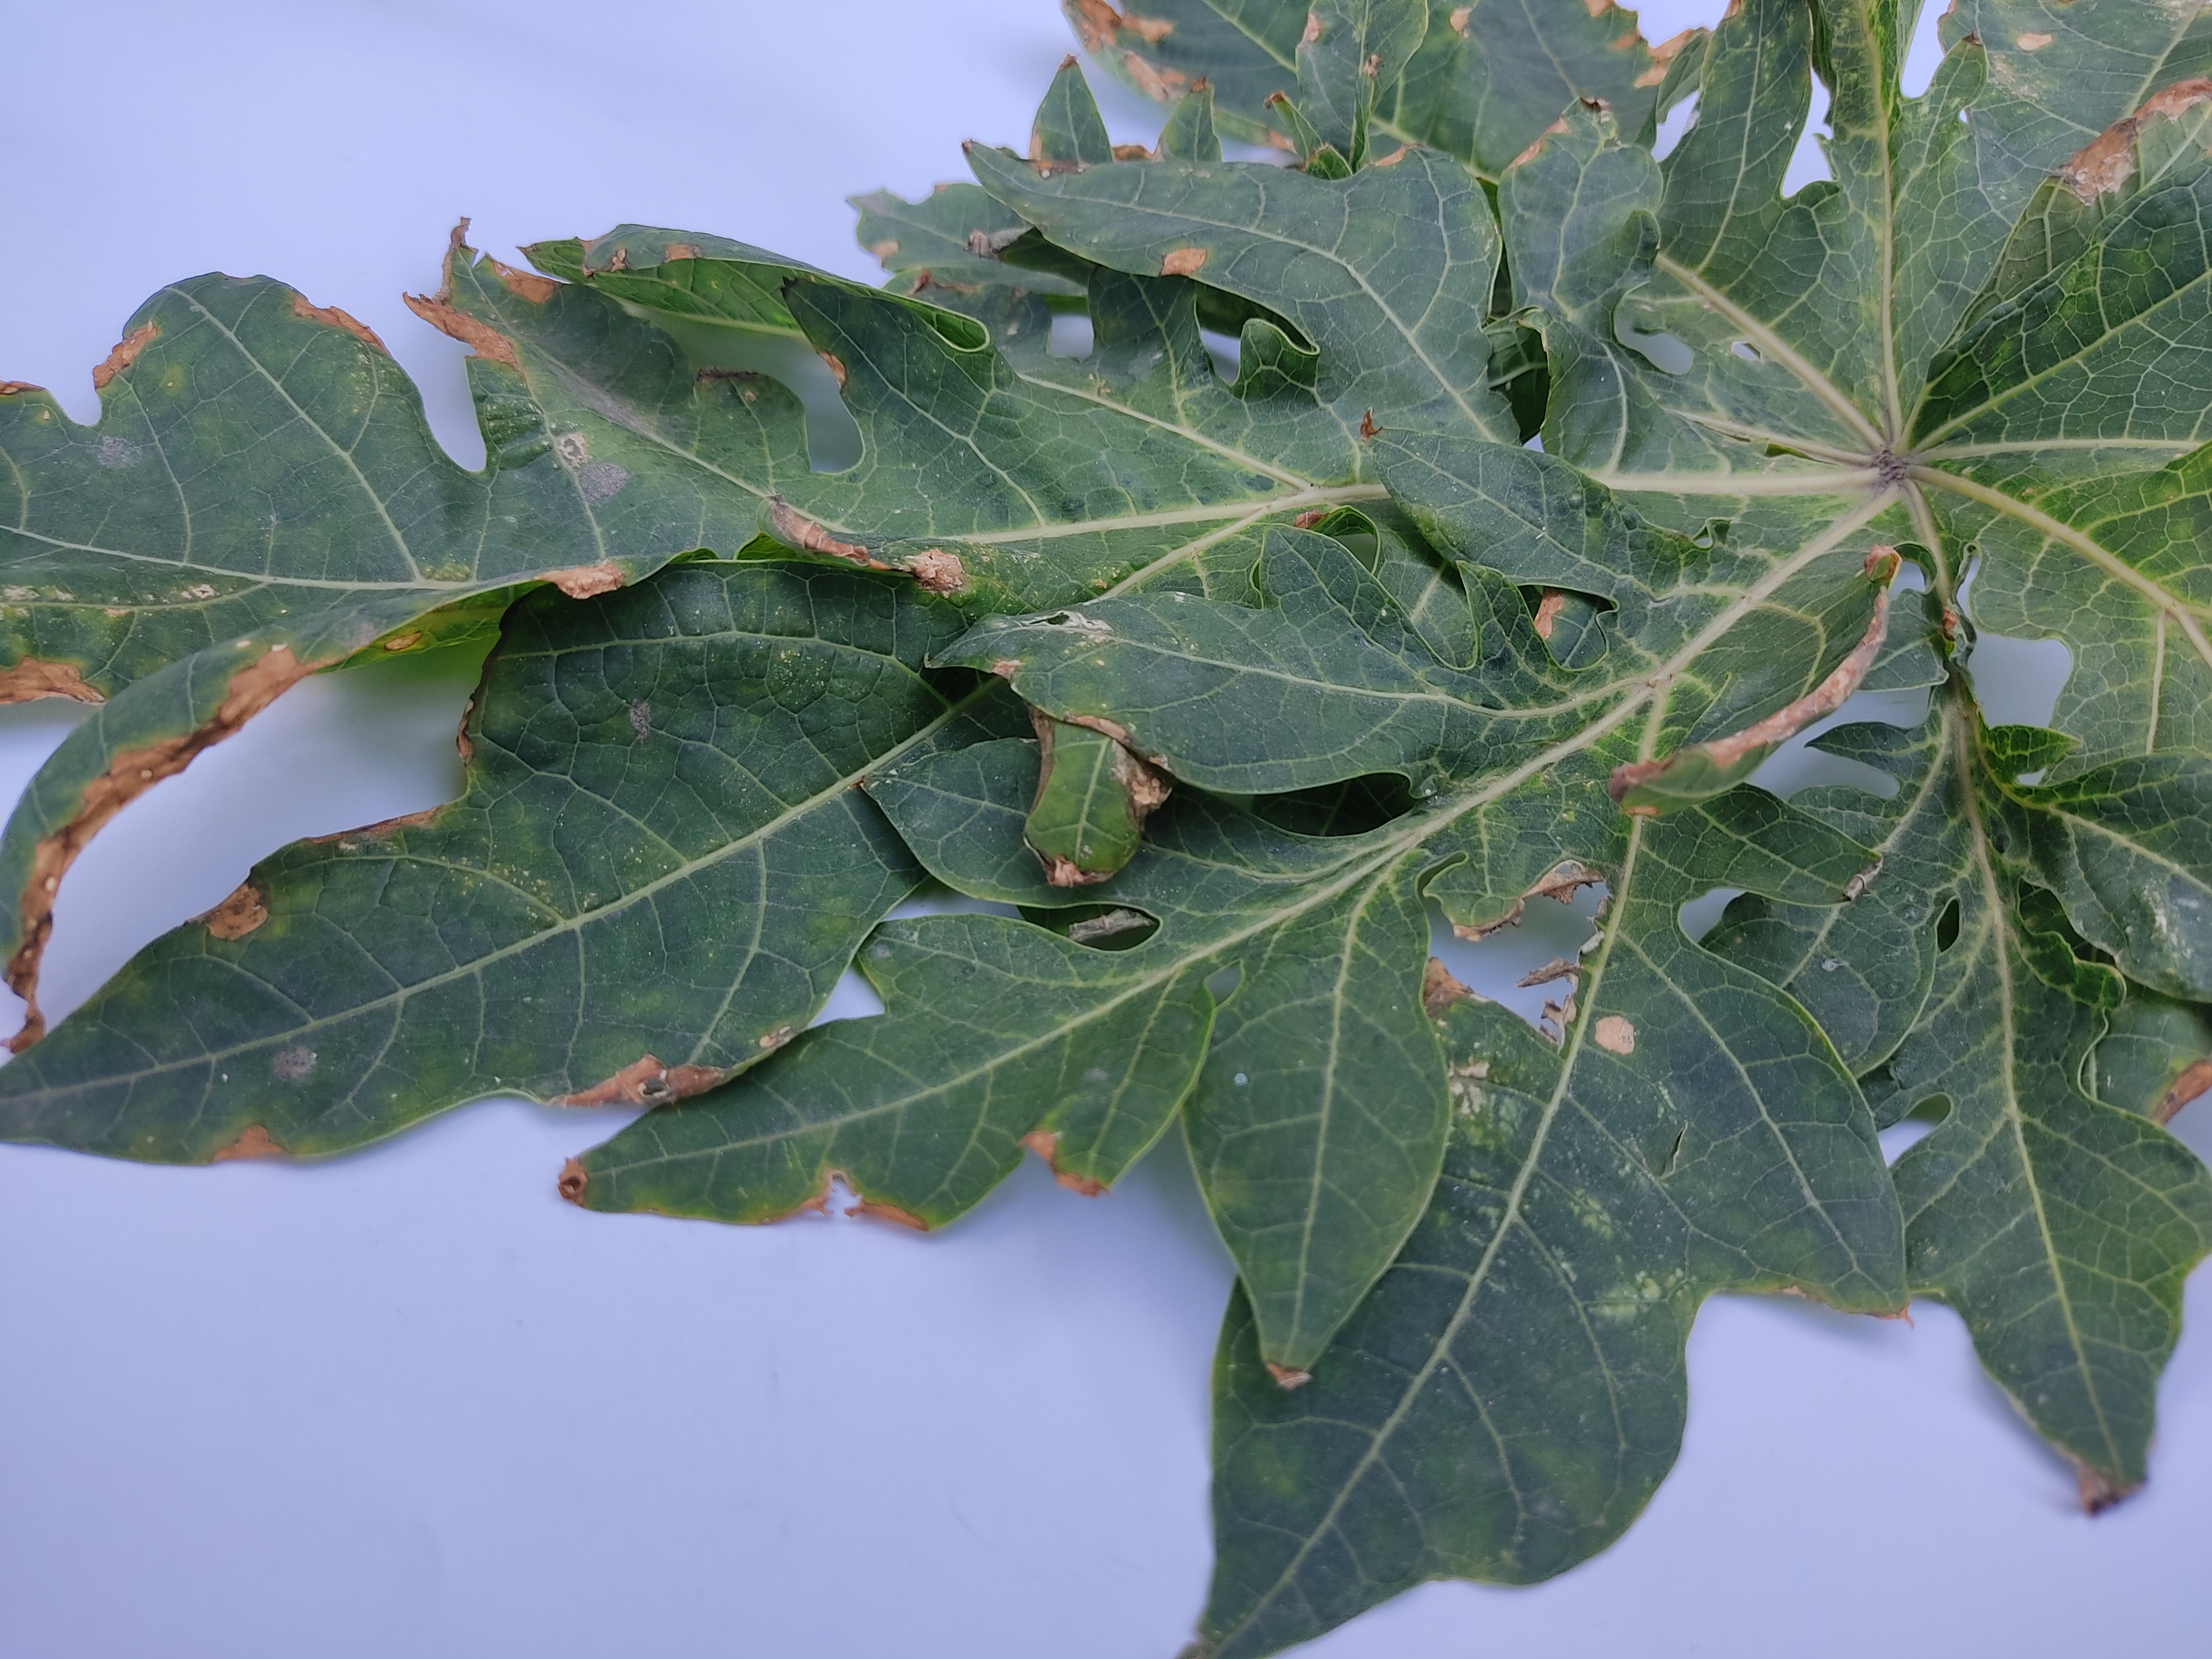
Label: Mite Disease